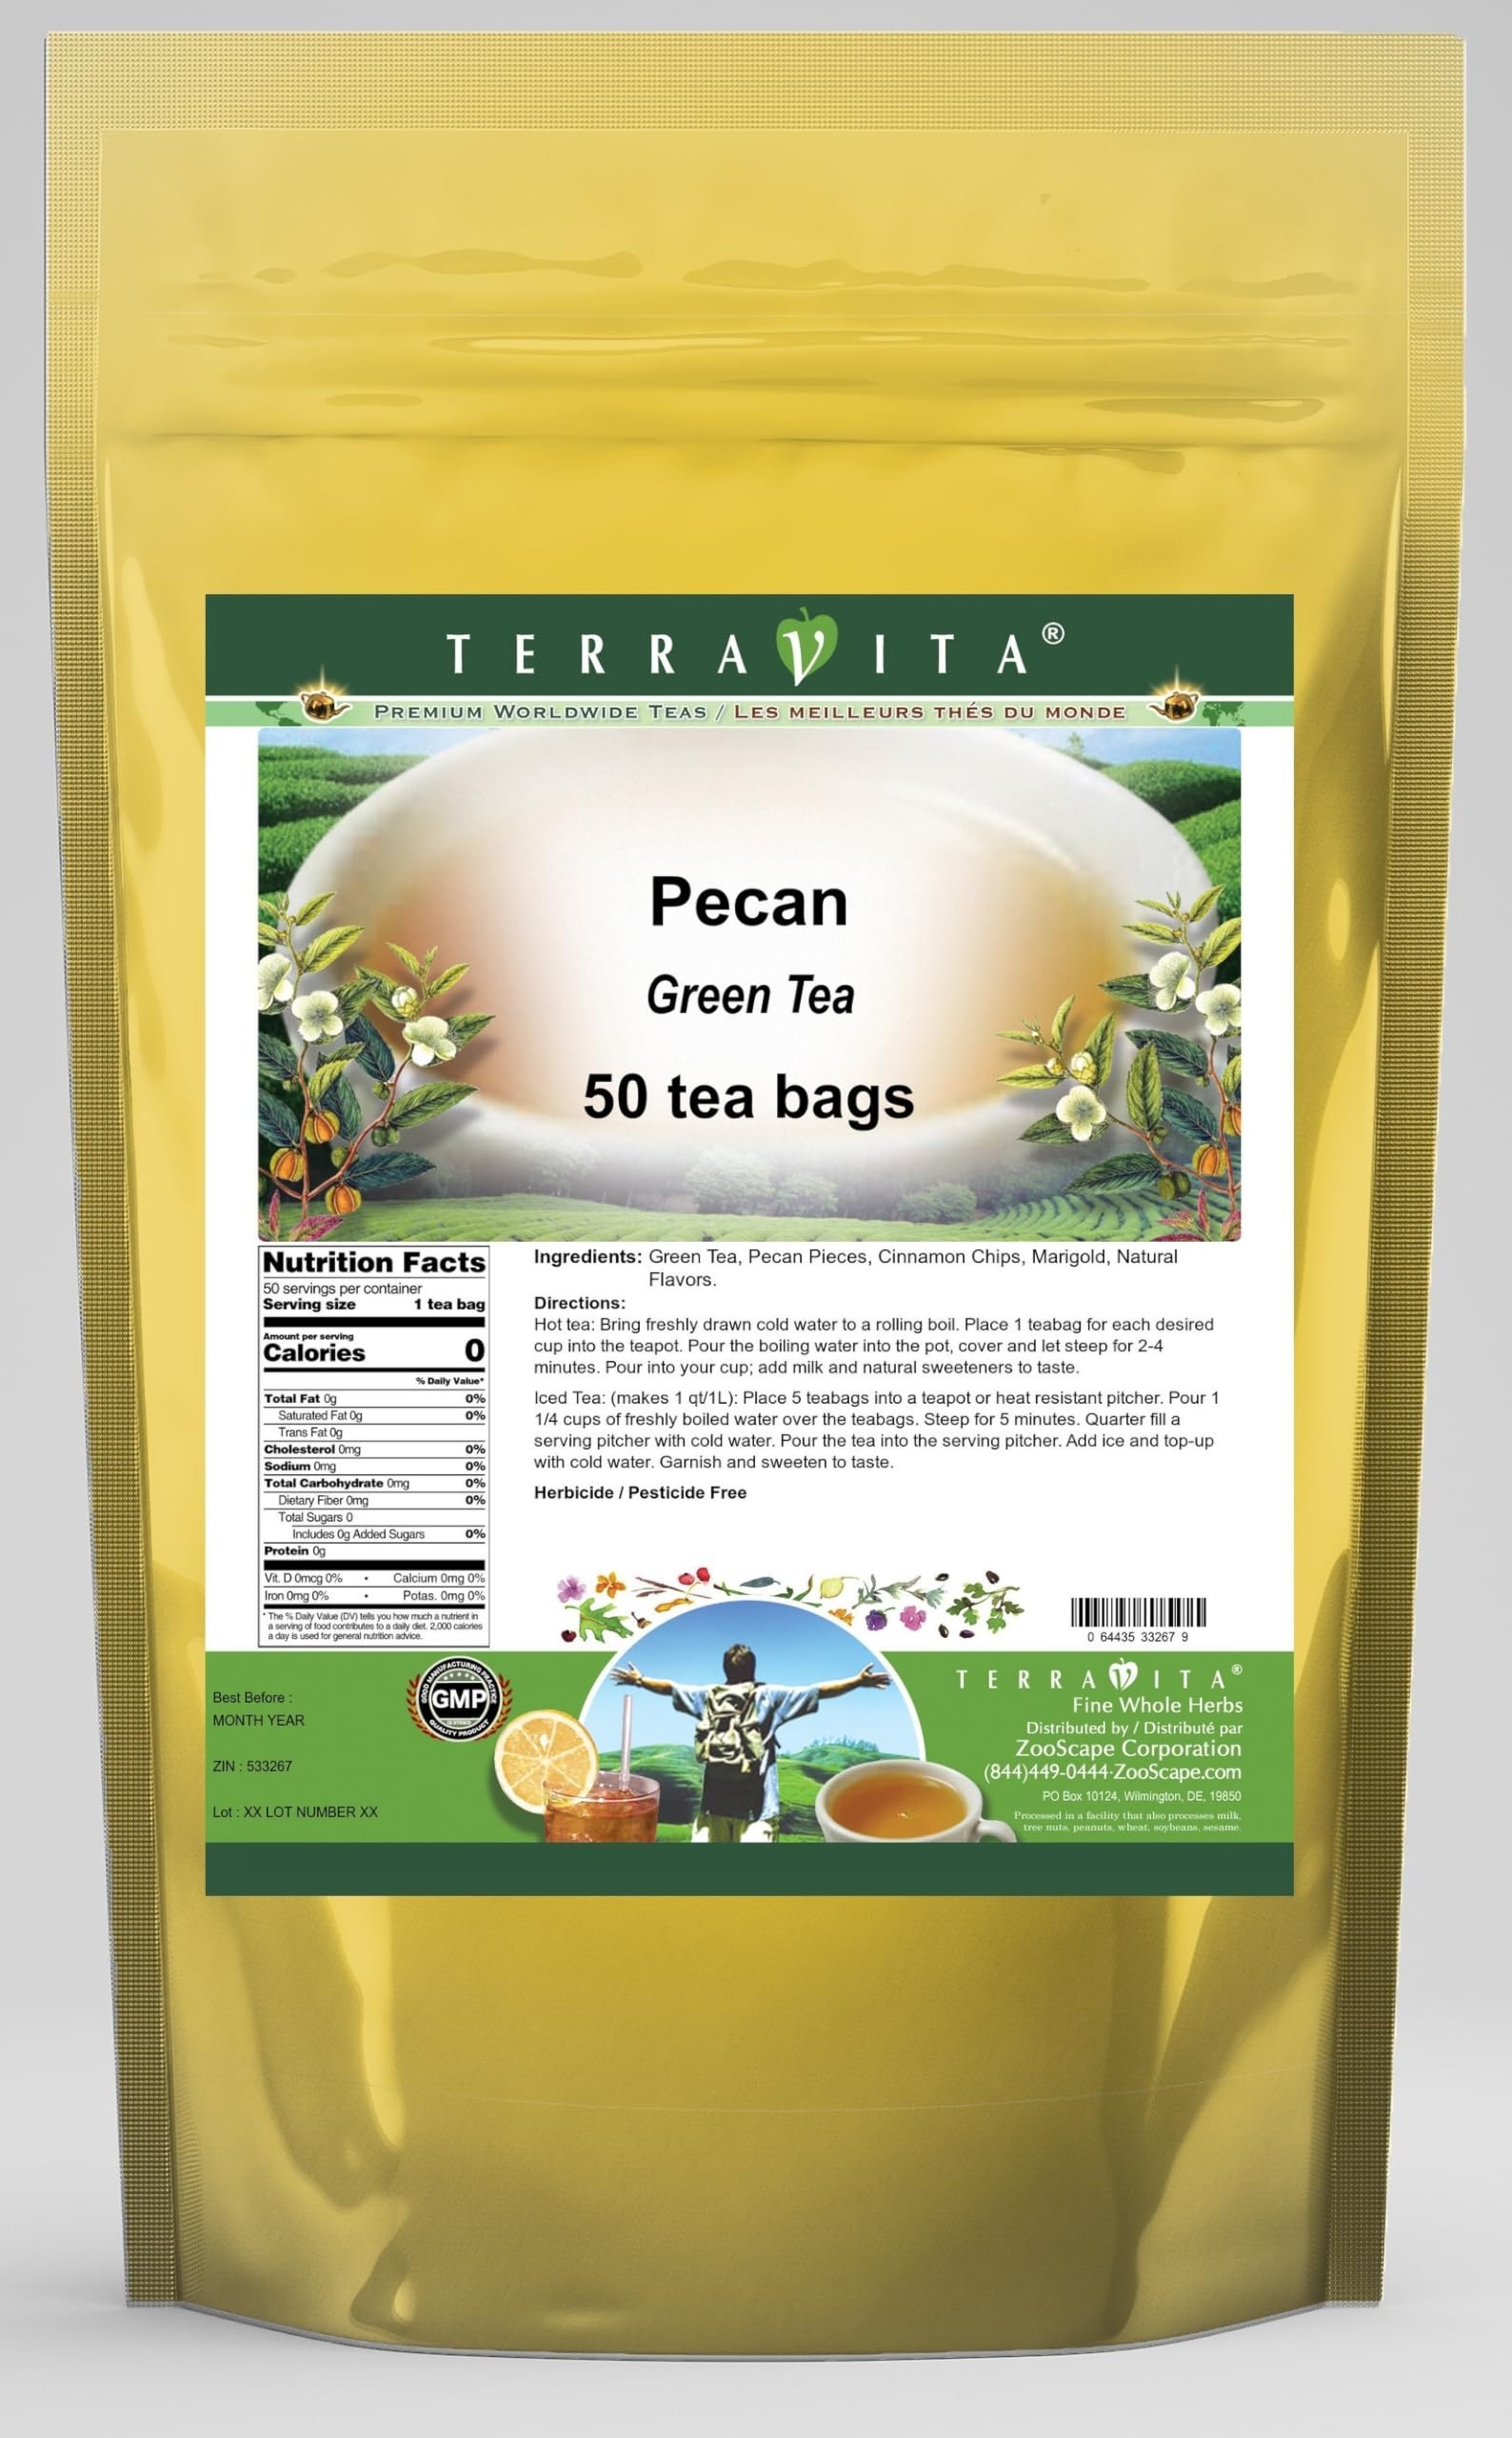
Item Name: Pecan Green Tea (50 tea bags, ZIN: 533267) - 2 Pack
Bullet Point 1: Our Pecan Green Tea is a scrumptuous flavored Green tea with Pecan Pieces, Cinnamon Chips and Marigold that will refresh you with its terrific taste! You will enjoy the Pecan aroma and flavor again and again! - Ingredients: Green tea, Pecan Pieces, Cinnamon Chips, Marigold and Natural Pecan Flavor.
Bullet Point 2: No fillers.
Bullet Point 3: Manufacturer: TerraVita
Bullet Point 4: Size: 50 tea bags
Bullet Point 5: Green Tea Bags - Packed in a convenient upright pouch!
Product Description: Our Pecan Green Tea is a scrumptuous flavored Green tea with Pecan Pieces, Cinnamon Chips and Marigold that will refresh you with its terrific taste! You will enjoy the Pecan aroma and flavor again and again! - Ingredients: Green tea, Pecan Pieces, Cinnamon Chips, Marigold and Natural Pecan Flavor. - Hot tea brewing method: Bring freshly drawn cold water to a rolling boil. Place 1 teabag for each desired cup into the teapot. Pour the boiling water into the pot, cover and let steep for 2-4 minutes. Pour into your cup; add milk and natural sweeteners to taste. - Iced tea brewing method: (to make 1 liter/quart): Place 5 teabags into a teapot or heat resistant pitcher. Pour 1 1/4 cups of freshly boiled water over the teabags. Steep for 5 minutes. Quarter fill a serving pitcher with cold water. Pour the tea into the serving pitcher. Add ice and top-up with cold water. Garnish and sweeten to taste. - TerraVita is an exclusive line of premium-quality, natural source products that use only the finest, purest and most potent ingredients found around the world. TerraVita is hallmarked by the highest possible standards of purity, potency, stability and freshness. All of our products are prepared with the highest elements of quality control, from raw materials through the entire manufacturing process, up to and including the moment that the bottles or bags are sealed for freshness and shipped out to you. Our highest possible standards are certified by independent laboratories and backed by our personal guarantee. - TerraVita exists to meet and ensure your family's health and wellness without the harmful effects of chemicals and health products. We strive to make all of our products affordable and reliable and are constantly searching the market to maintain our affordability and to
Value: 100.0
Unit: Count

Price: 38.92